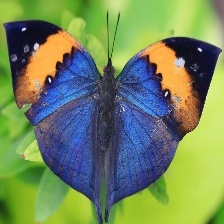
Species: ORANGE OAKLEAF